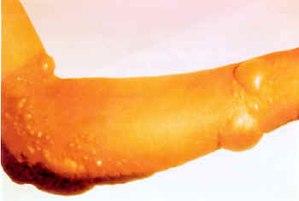
Un produit chimique vésicant a la propriété d'irriter gravement la peau, les yeux et les muqueuses en particulier les voies respiratoires de manière irréversible.
Le gaz moutarde est un composé chimique cytotoxique et vésicant qui a la capacité de former de grandes vésicules sur la peau exposée.
La brûlure chimique est une destruction partielle ou totale pouvant concerner la peau, des muqueuses, les parties molles des tissus, par un produit chimique caustique ou cytotoxique. Elle se produit par contact direct avec la peau ou les muqueuses, par inhalation ou ingestion.